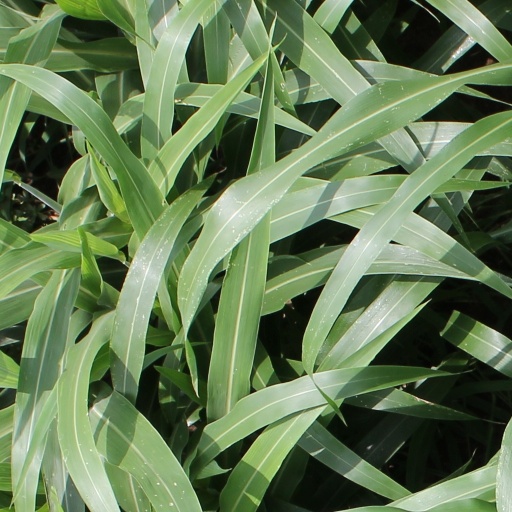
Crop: sorghum